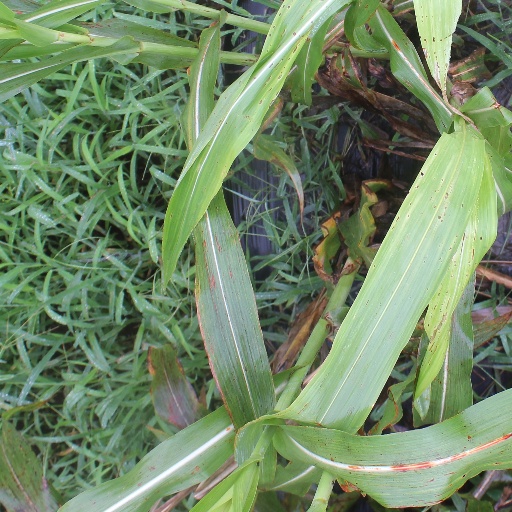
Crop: sorghum